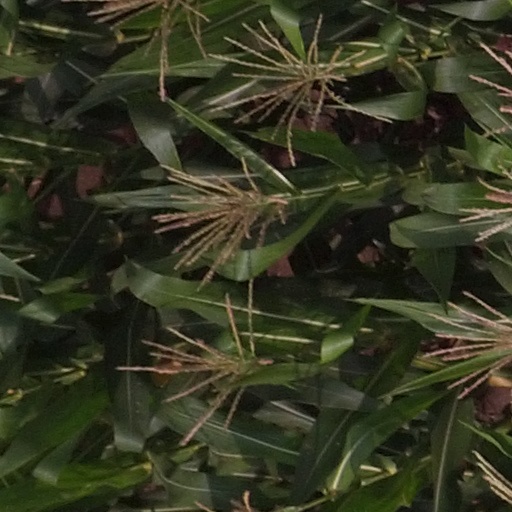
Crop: maize; corn